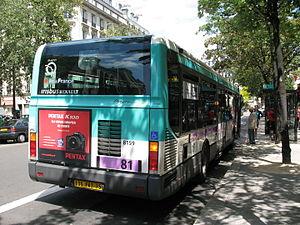
Bus RATP sur la ligne 81 à Châtelet
Sous les jupes des filles est un film français réalisé par Audrey Dana, sorti en 2014.